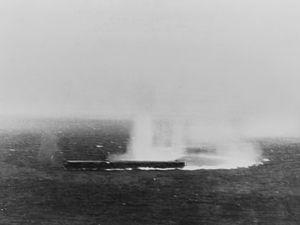
Frank Jack Fletcher, né le 29 avril 1885 à Marshalltown, Iowa, et mort le 25 avril 1973 à Bethesda, Maryland, est un amiral de la Marine des États-Unis qui a combattu pendant la guerre du Pacifique, principalement comme commandant supérieur à la mer des forces américaines, lors des batailles de la mer de Corail, de Midway, à l'attaque de Guadalcanal et à la Bataille des Salomon orientales. Il n'a plus exercé ensuite de commandements à la mer en première ligne, alors que dans les quatre batailles qu'il a livrées et dont il n'en a perdu aucune, six porte-avions japonais ont été détruits contre quatre porte-avions américains. Selon John B. Lundstrom, « Avec Fletcher, véritablement un amiral de combat, qui n'a jamais perdu une bataille, rien n'a été pardonné et très peu de choses ont été applaudies. »